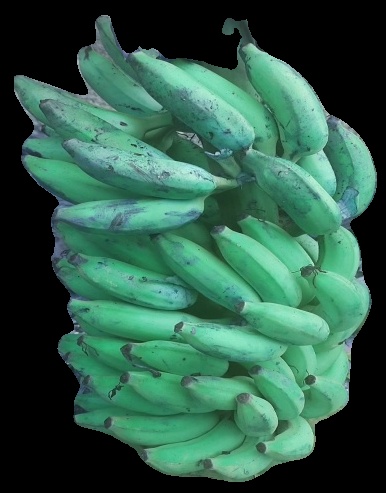
Variety: elakki-bale
Grade: grade2